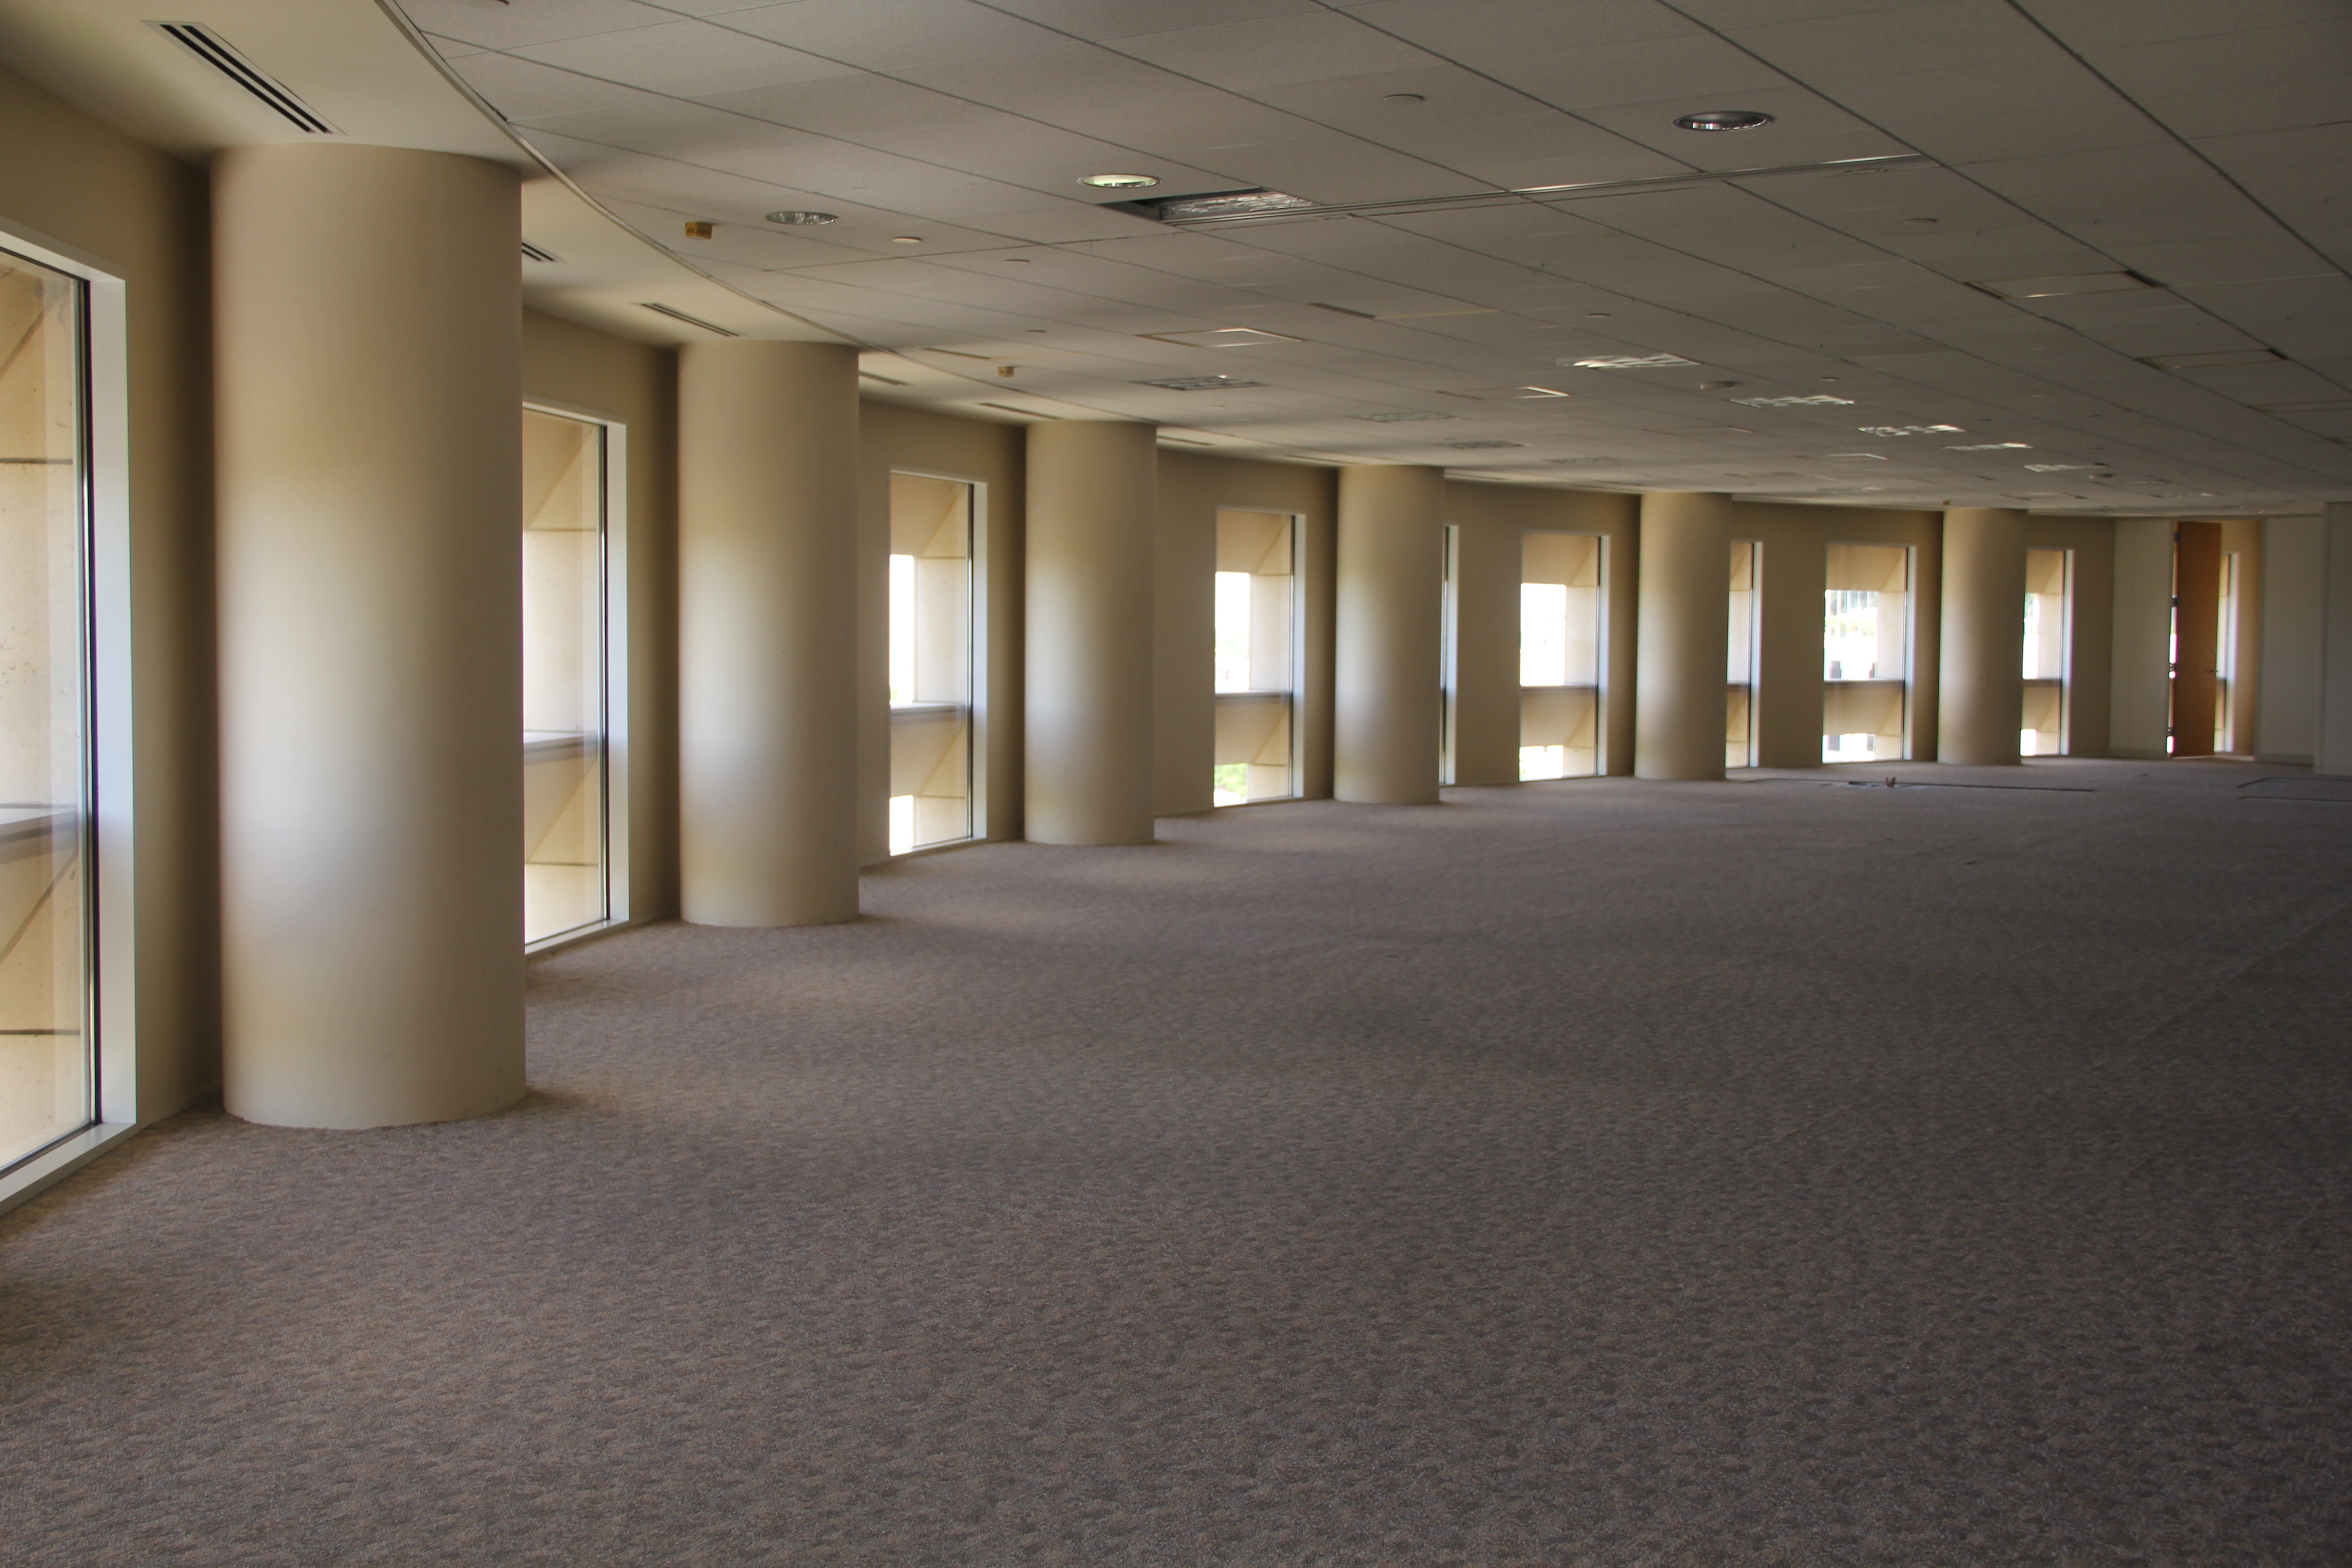
work, architecture, floor, ceiling, hall, corporate, office, empty, business, lighting, interior design, estate, lobby, headquarters, flooring, daylighting